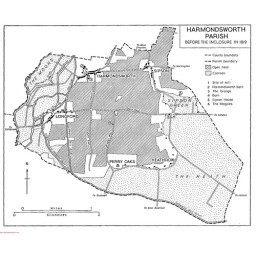
white horse .punchbowl..3 magpies..modern times air hostess pub aerial hotel 1960 wagon horses pub in front of it..bath rd